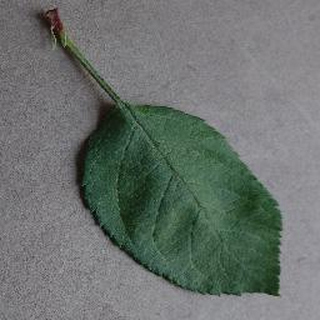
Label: healthy_apple